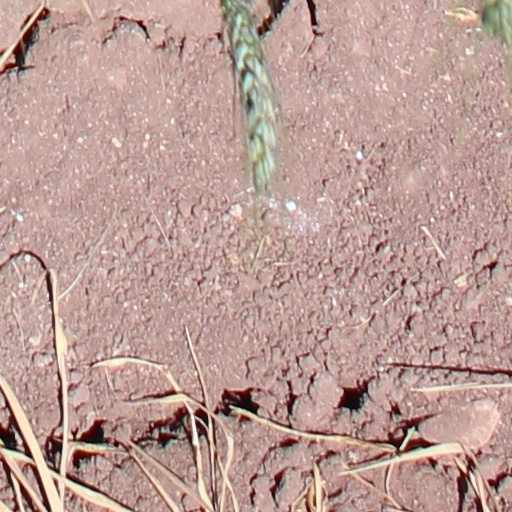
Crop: wheat